Thomas Bowman (Methodist Episcopal bishop)

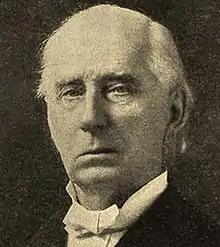
Bishop Thomas Bowman

Thomas Bowman (July 15, 1817 – March 3, 1914) was an American bishop of the Methodist Episcopal Church, elected in 1872.